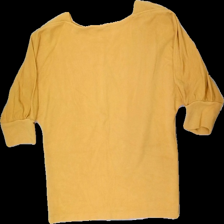
View: back
Type: Top
Category: Ladies
Brand: Kappahl
Colors: Yellow
Material: 100% viscose
Cut: Regular
Size: M
Price range: 50-100
Recommended usage: Reuse
Description: Yellow women's top from Kappahl, size M. Good condition.